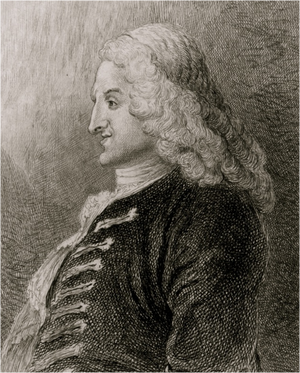
Dombey et Fils est un roman de Charles Dickens, publié à Londres en dix-neuf feuilletons d'octobre 1846 à avril 1848 par The Graphic Magazine, puis en un volume chez Bradbury and Evans en 1848. Le roman a d'abord paru sous son titre complet, Dealings with the Firm of Dombey and Son: Wholesale, Retail and for Exportation, puis abrégé en Dombey and Son. Il a été illustré, selon des indications très précises de Dickens, par le dessinateur Hablot Knight Browne.